Tercan

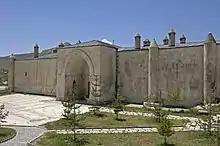
East facade of the caravanserai, showing the monumental entrance portal.

Located just east of the town center, the caravanserai is a roughly square building arranged around a central courtyard. There two rows of five separate rooms on the courtyard's north and south sides - these were used by better-off travelers. These are bordered by two long rooms that take up the entire north and south sides of the building; these served as stables and sleeping quarters for most guests. The monumental entrance is located on the building's east side. Each side of the entryway is flanked by a vaulted recess with a raised floor; this was where guards were posted. Inside the portal is an entrance hall leading to the courtyard. On either side of the hall there are several rooms that were used to store merchandise. A staircase leading up to the roof is on the right side.